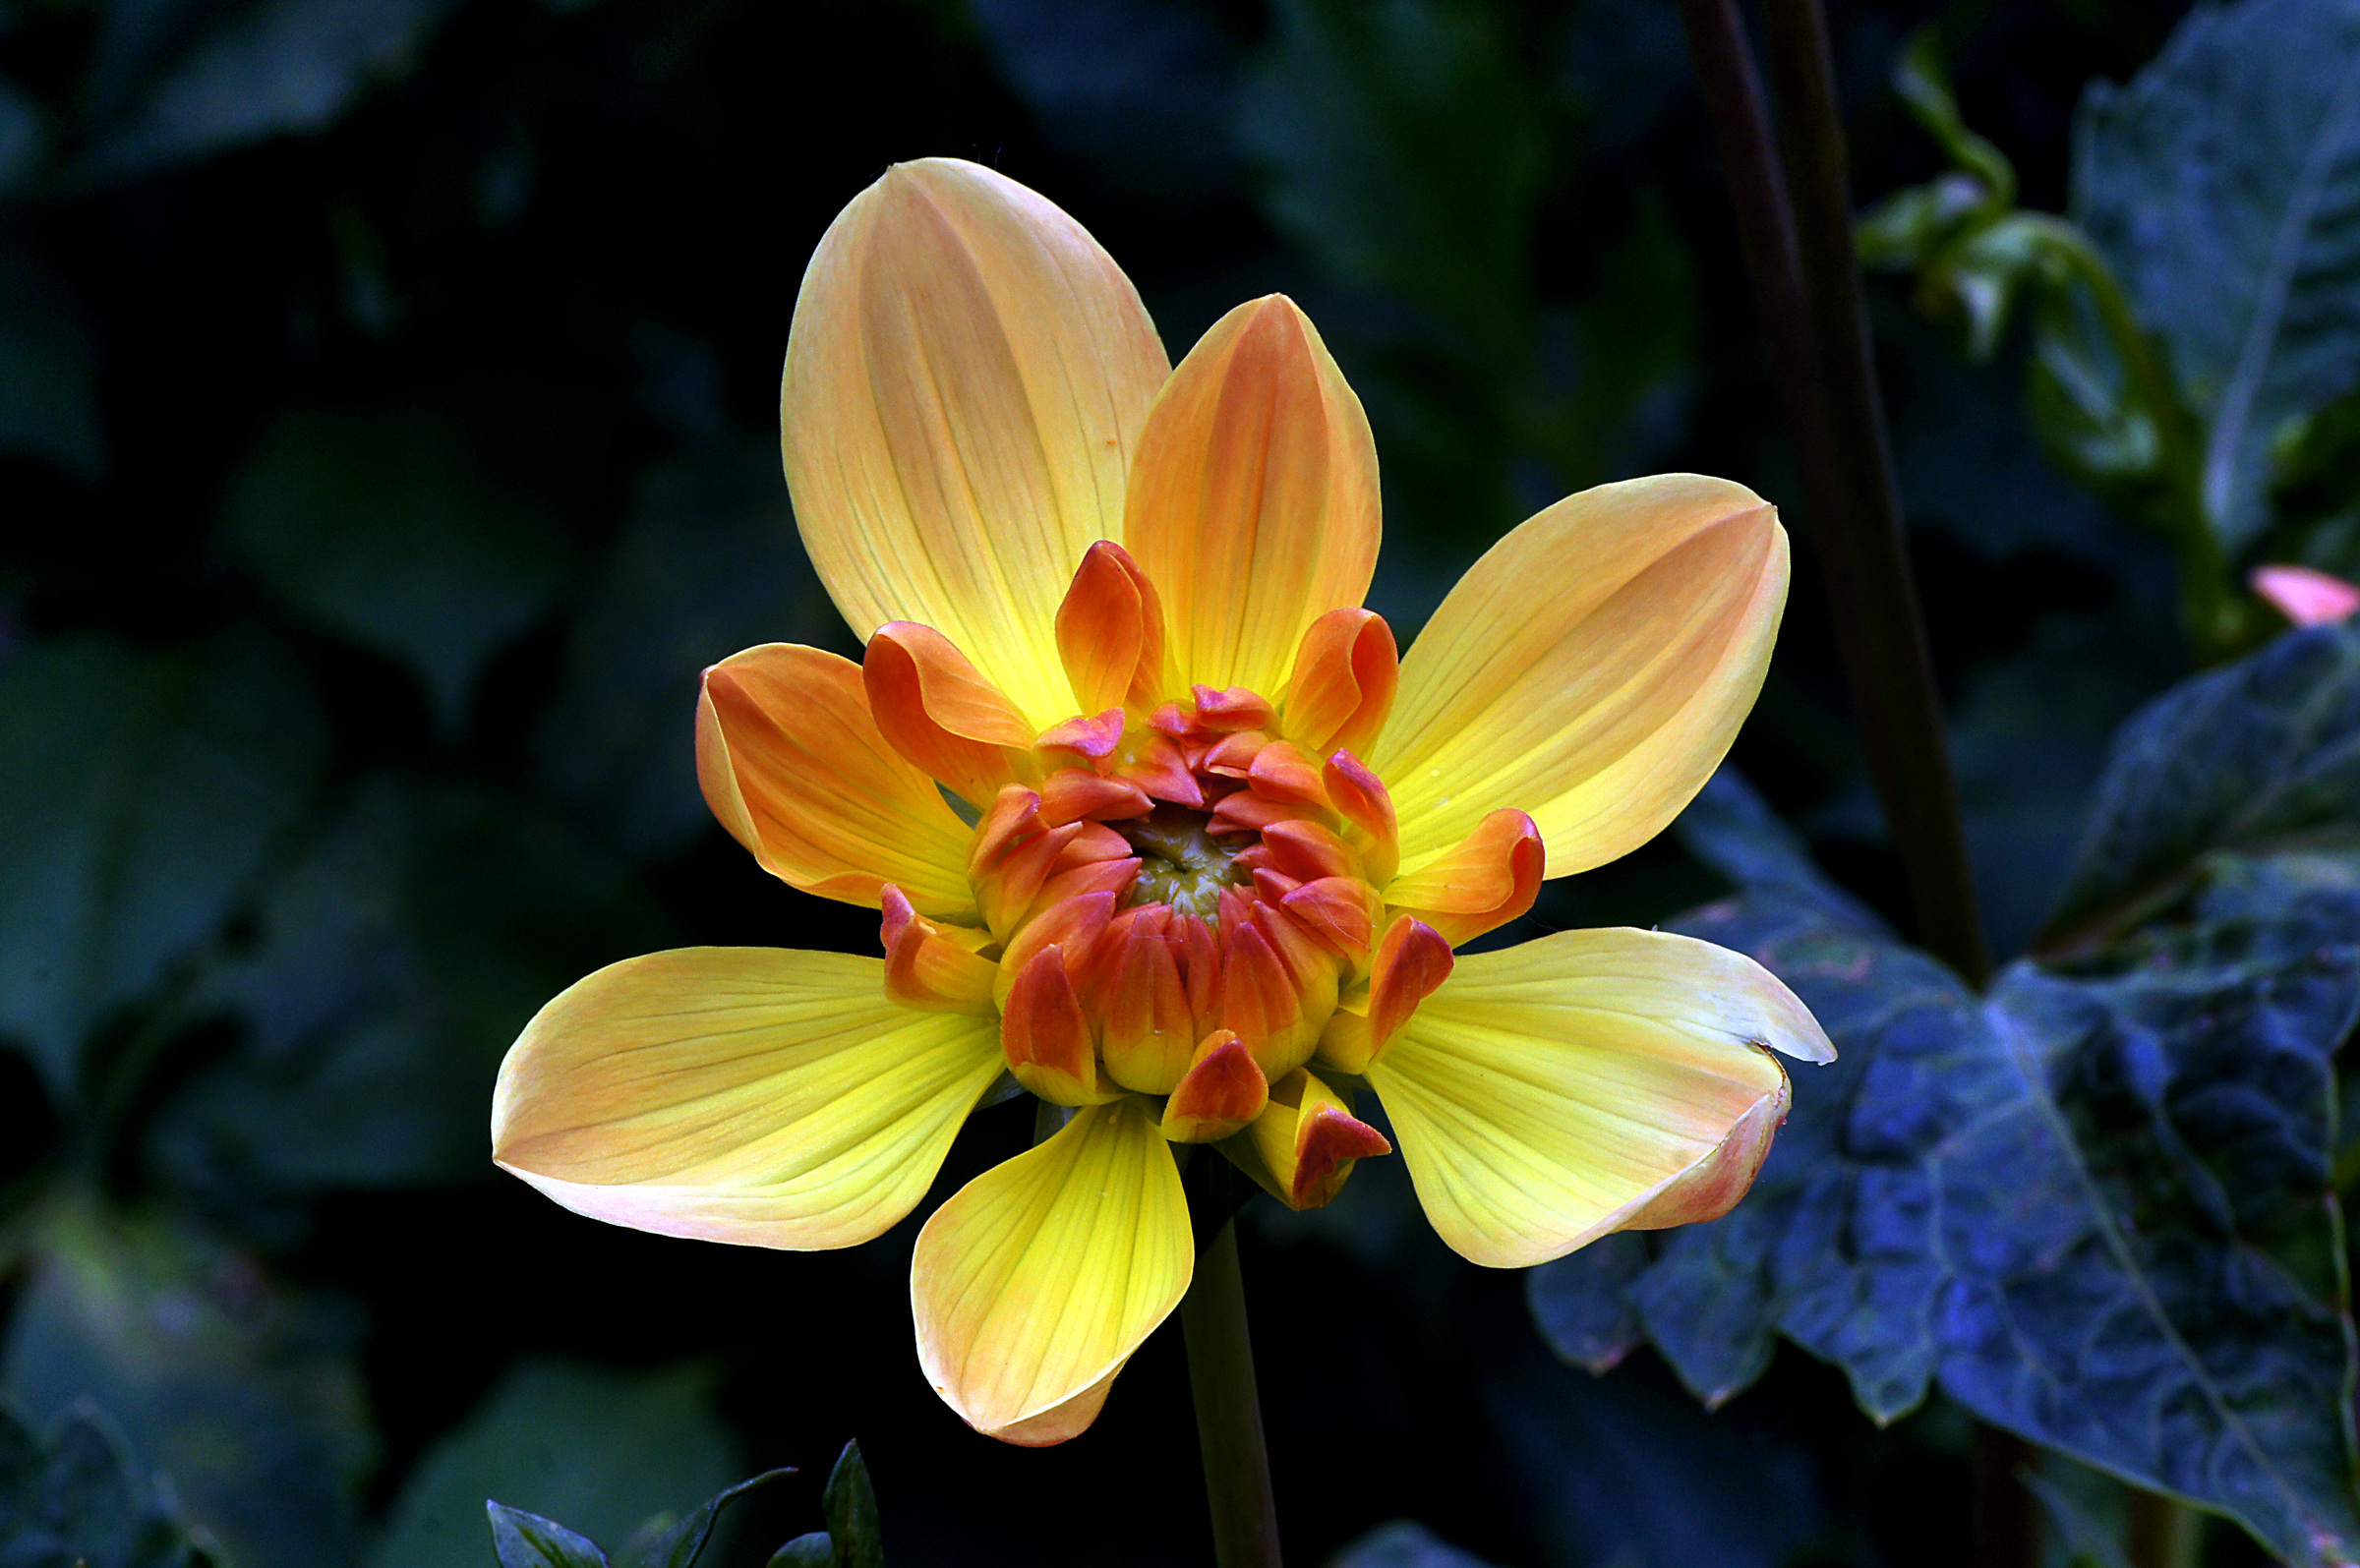
nature, blossom, plant, flower, petal, orange, botany, yellow, flora, plants, wildflower, flowers, close up, growing, blooms, sonydslra580, tamron90mmmacro, bud, orangeflower, tubers, macro photography, flowering plant, daisy family, land plant